Reptiliomorpha

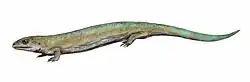
"Westlothiana", a small reptile-like tetrapod which may be an early lepospondyl, close to the origin of amniotes, or both

Exactly where the border between reptile-like amphibians (non-amniote reptiliomorphs) and amniotes lies will probably never be known, as the reproductive structures involved fossilize poorly, but various small, advanced reptiliomorphs have been suggested as the first true amniotes, including "Solenodonsaurus", "Casineria" and "Westlothiana". Such small animals laid small eggs, 1 cm in diameter or less. Small eggs would have a small enough volume to surface ratio to be able to develop on land without the amnion and chorion actively affecting gas exchange, setting the stage for the evolution of true amniotic eggs. Although the first true amniotes probably appeared as early as the Middle Mississippian sub-epoch, non-amniote (or amphibian) reptiliomorph lineages coexisted alongside their amniote descendants for many millions of years. By the middle Permian the non-amniote terrestrial forms had died out, but several aquatic non-amniote groups continued to the end of the Permian, and in the case of the chroniosuchians survived the end Permian mass extinction, only to die out prior to the end of the Triassic. Meanwhile, the single most successful daughter-clade of the reptiliomorphs, the amniotes, continued to flourish and evolve into a staggering diversity of tetrapods including mammals, reptiles, and birds.